Miley: The Movement

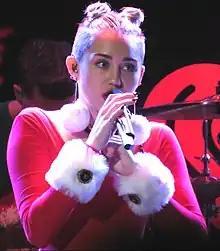
Critics were divided in their opinions of how Cyrus ("pictured") responded to her critics on the documentary.

"Miley: The Movement" received generally mixed reviews from mainstream critics. Writing for E!, Bruna Nessif provided a favorable review; she opined that the documentary was "pretty entertaining" and reminded the general public that Cyrus "takes her job very seriously and still gets nervous." Andrew Asare from "Entertainment Weekly" felt that Cyrus' footage with her mother and Spears were among "her most candid moments", although noted the absences of her father and Hemsworth. "Newsday"s Glenn Gamboa gave a positive review, appreciating that Cyrus "surprises with her words, not her twerks." Elysa Gardner of "USA Today" opined that Cyrus appeared "good-humored and grateful to her fans" throughout the documentary, but questioned if her evolving image and public persona would become "yet another cautionary tale."